Strokestown

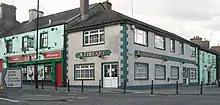
Strokestown Library

Strokestown has two primary schools, St Mary's Primary and St Patrick Boys' School, and one secondary school, Scoil Mhuire. There are also two other primary schools in the parish of Strokestown, Kiltrustan National School (5 km north of the town) and Clooncagh National School (7 km south). As of 2021, Scoil Mhuire secondary school had approximately 600 students, and offered transition year, Leaving Certificate Applied classes, and Junior Certificate and Leaving Certificate state examinations. Strokestown Library is located in the town centre. Strokestown provides a community playschool and afterschool, offering care to kids between the age 2–12. Finally it provides a further education centre. The further education centre does not require any previous education. It provides training for modern offices, allowing candidates to seek education in this area.